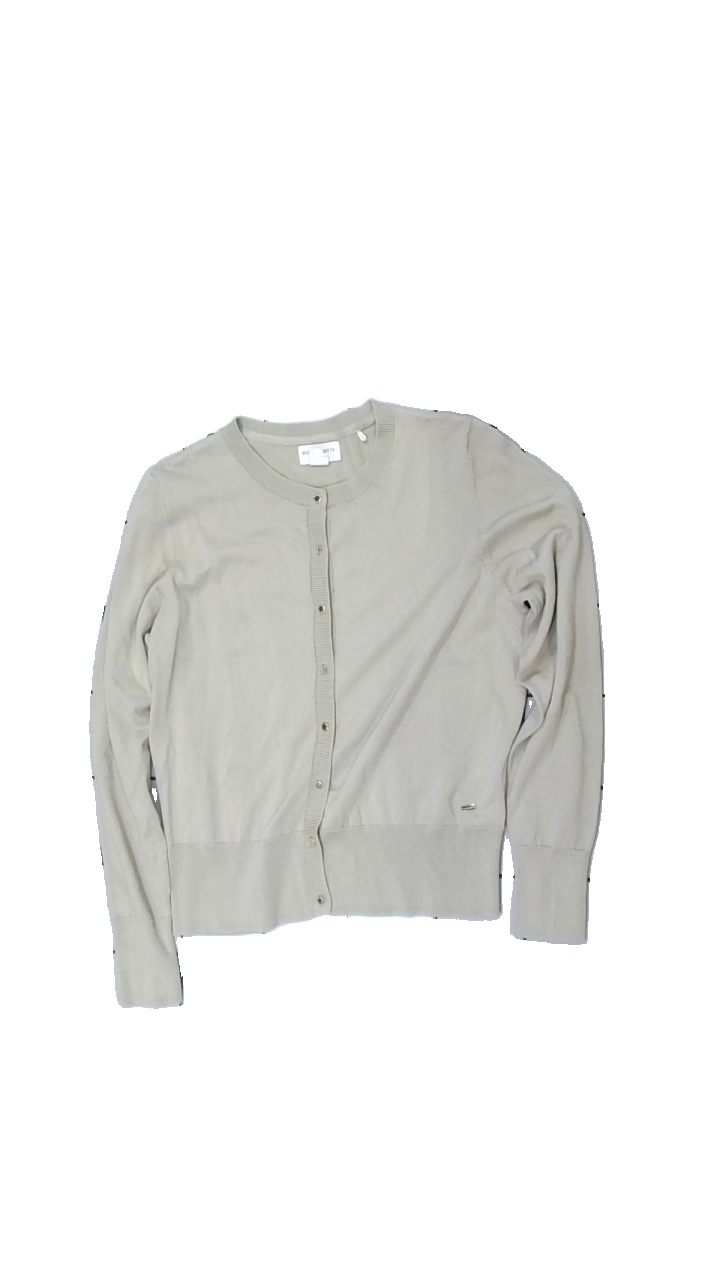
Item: Top (Ladies)
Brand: Holly And Whyte (lindex)
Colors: Beige
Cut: Regular, C-collar
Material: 100% viscose
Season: All
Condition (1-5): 4
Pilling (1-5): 4
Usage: Reuse
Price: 50-100